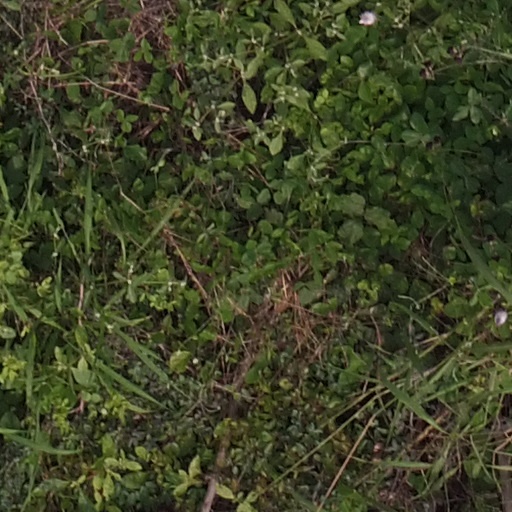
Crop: maize; corn